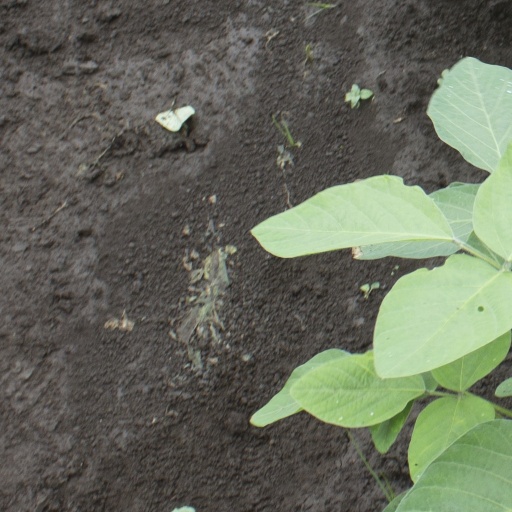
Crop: soybean